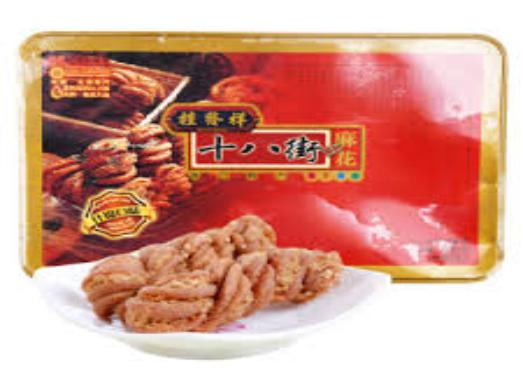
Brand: GuiFaXiangShiBaJie
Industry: Food